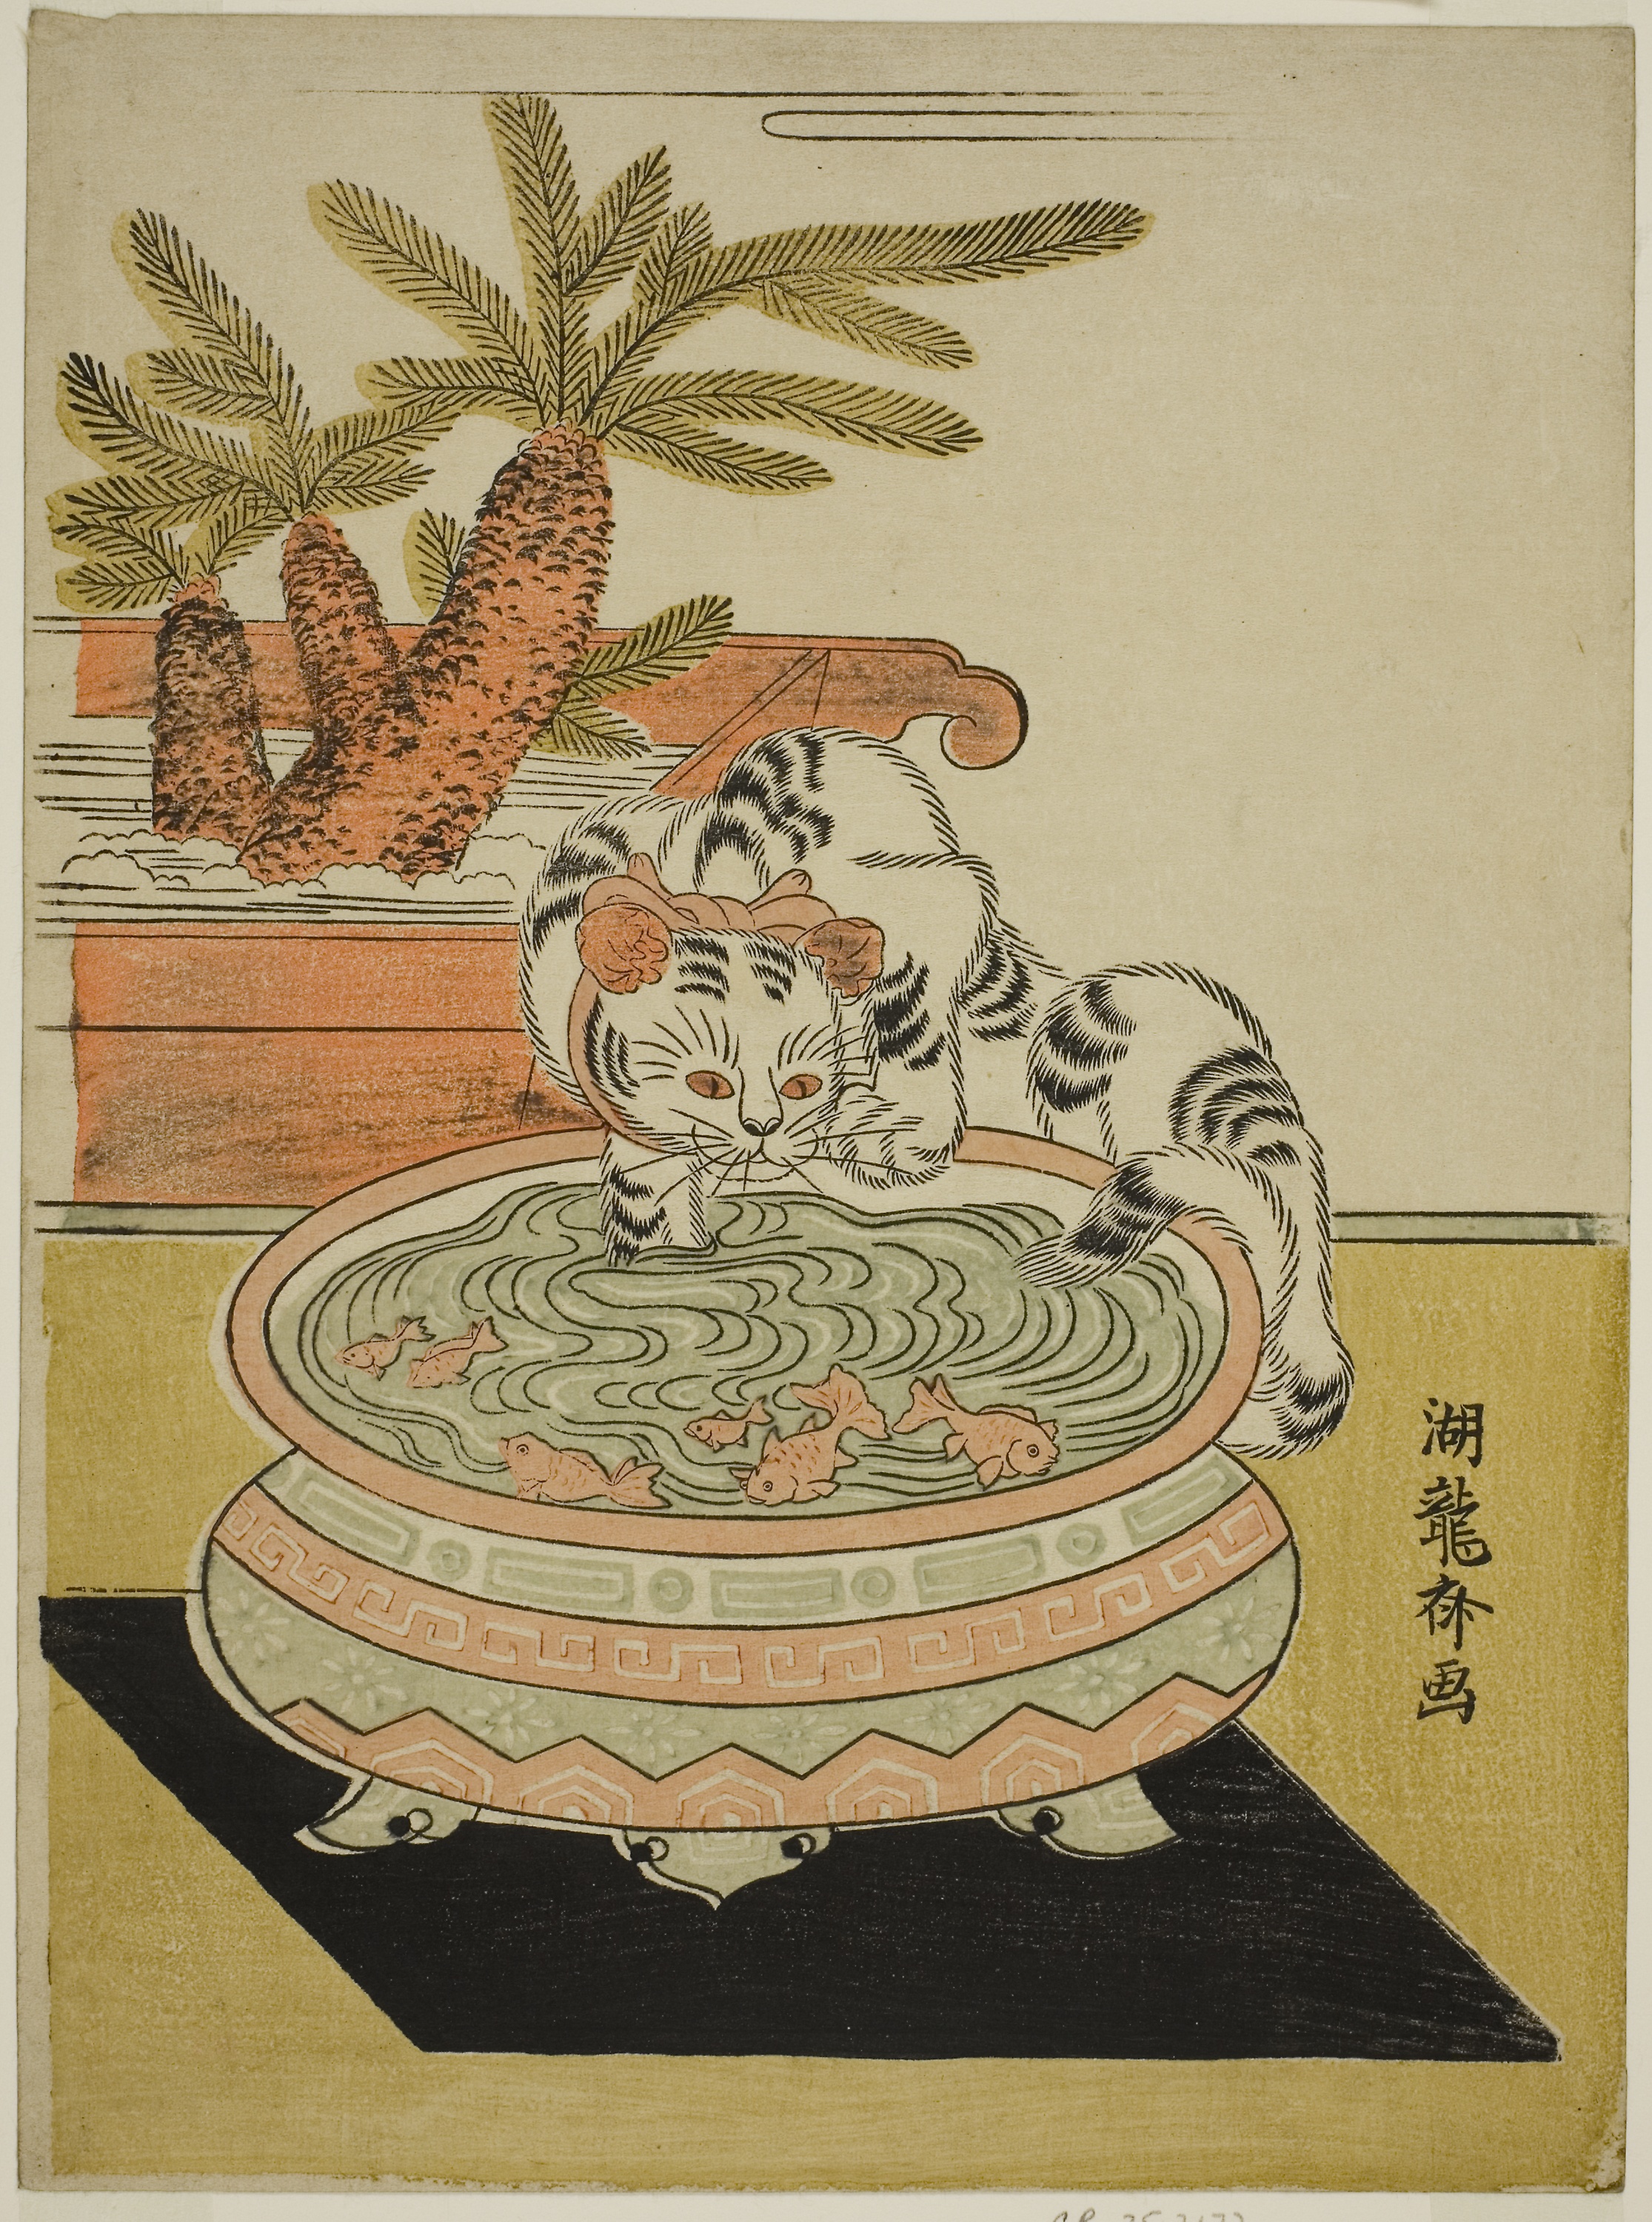
illustration, art